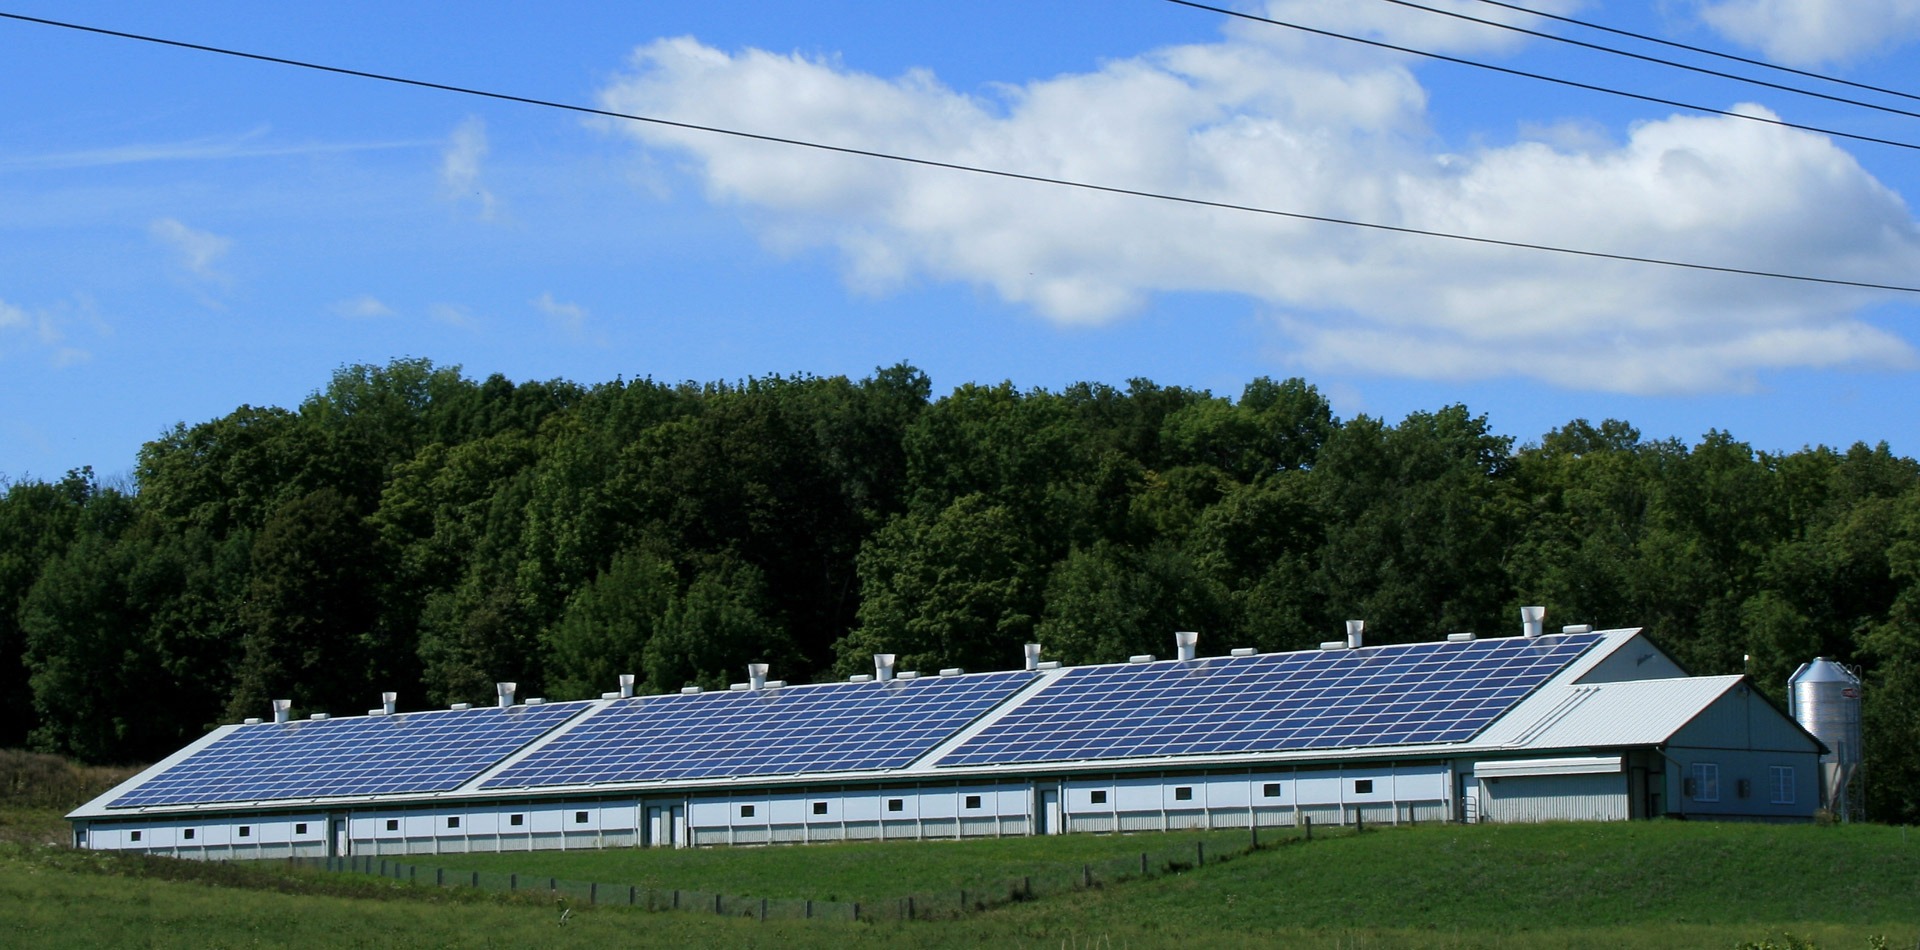
structure, sun, technology, sunlight, roof, barn, home, environment, equipment, electrical, natural, clean, electricity, stadium, generator, energy, ecology, alternative, generate, solar panel, power, science, battery, economy, cell, save, panel, fuel, sustainable, resource, voltage, renewable, ecological, solar power, solar energy, sport venue